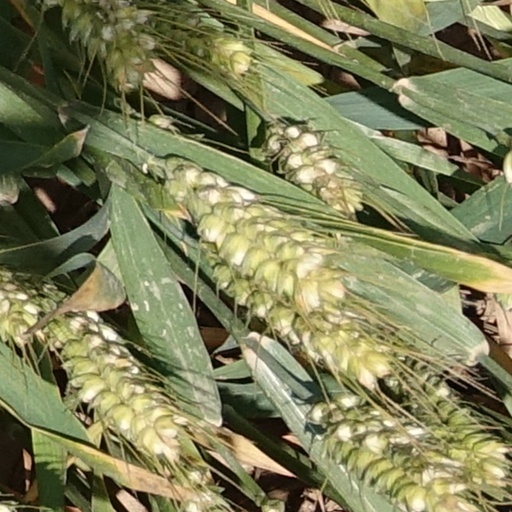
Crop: wheat